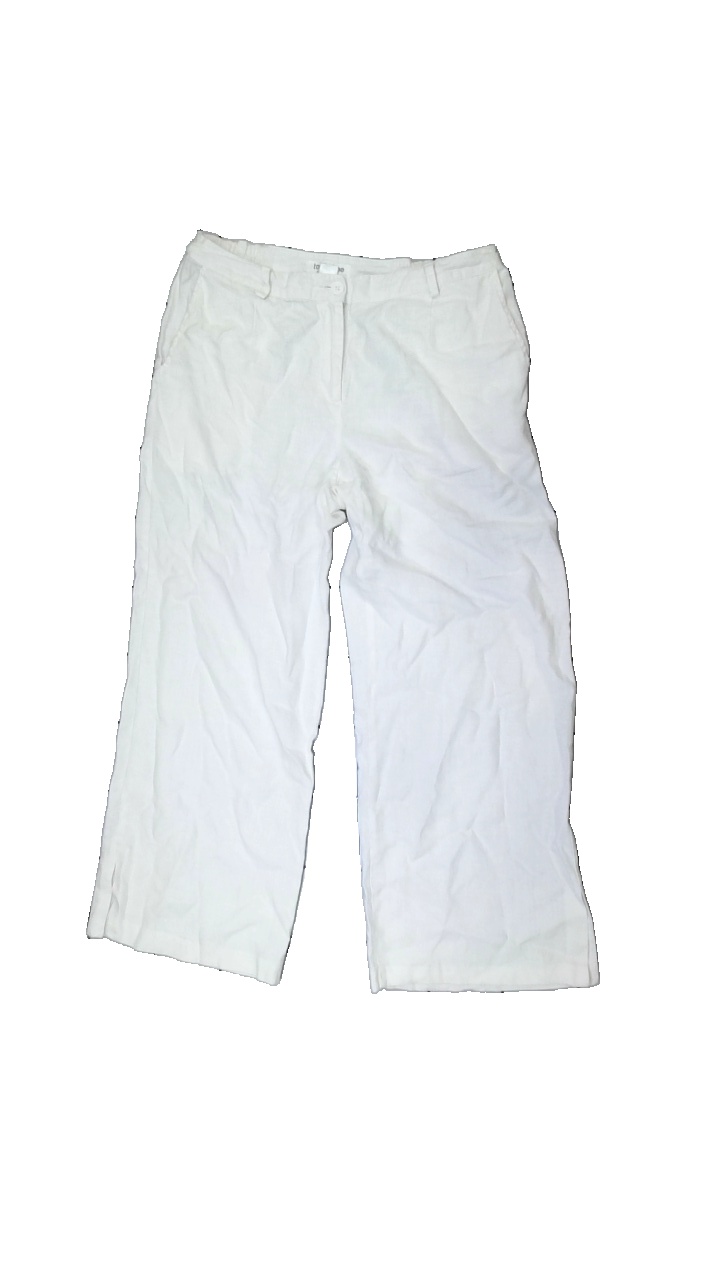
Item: Trousers (Ladies)
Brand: Tallissime (la Redoute)
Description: White trousers from Tallissime by La Redoute, size 42. Good condition.
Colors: White
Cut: Regular, Loose
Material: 100% cott
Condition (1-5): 4
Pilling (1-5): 5
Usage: Reuse
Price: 50-100